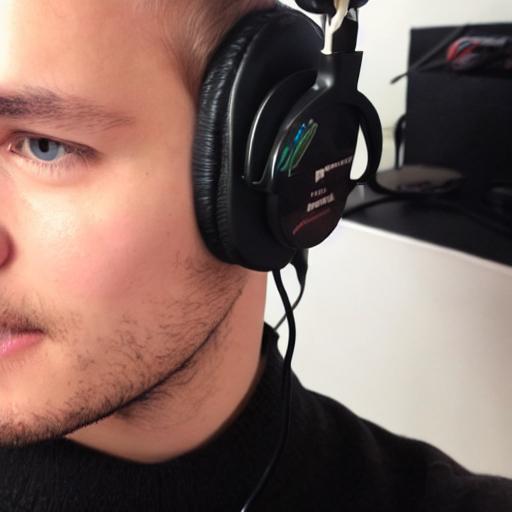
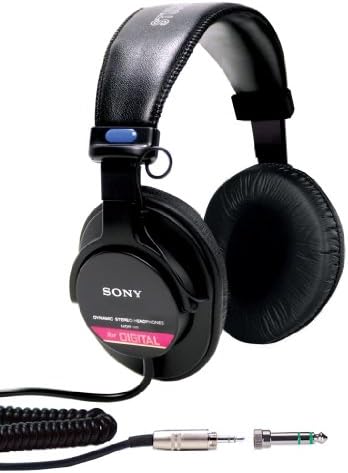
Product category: headphones
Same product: no